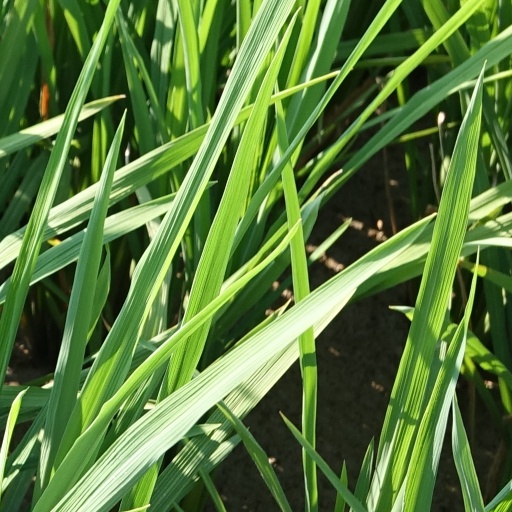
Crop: rice